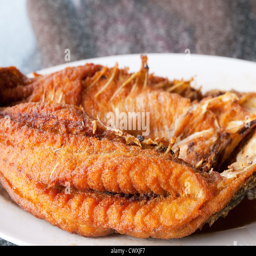
fried snapper at a seafood restaurant .